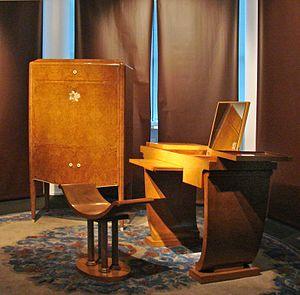
Jules-Émile Leleu, né à Boulogne-sur-Mer le 17 juin 1883 et mort à Paris le 11 juillet 1961, est un créateur et décorateur français spécialisé dans le domaine de l'Art déco.